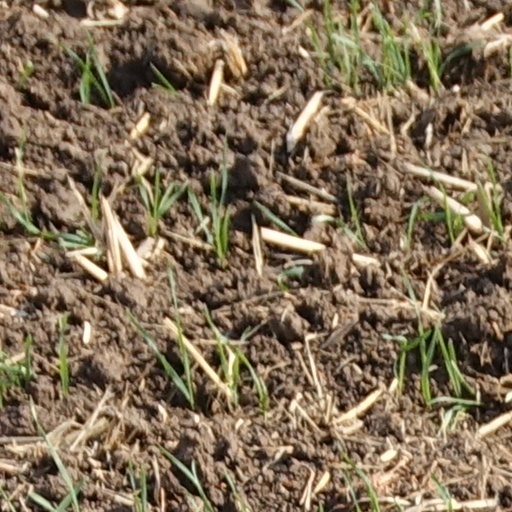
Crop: wheat